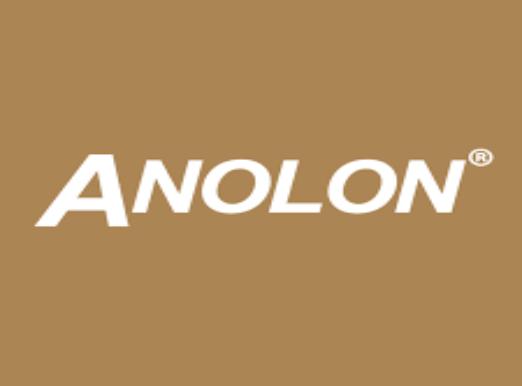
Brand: anolon
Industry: Necessities